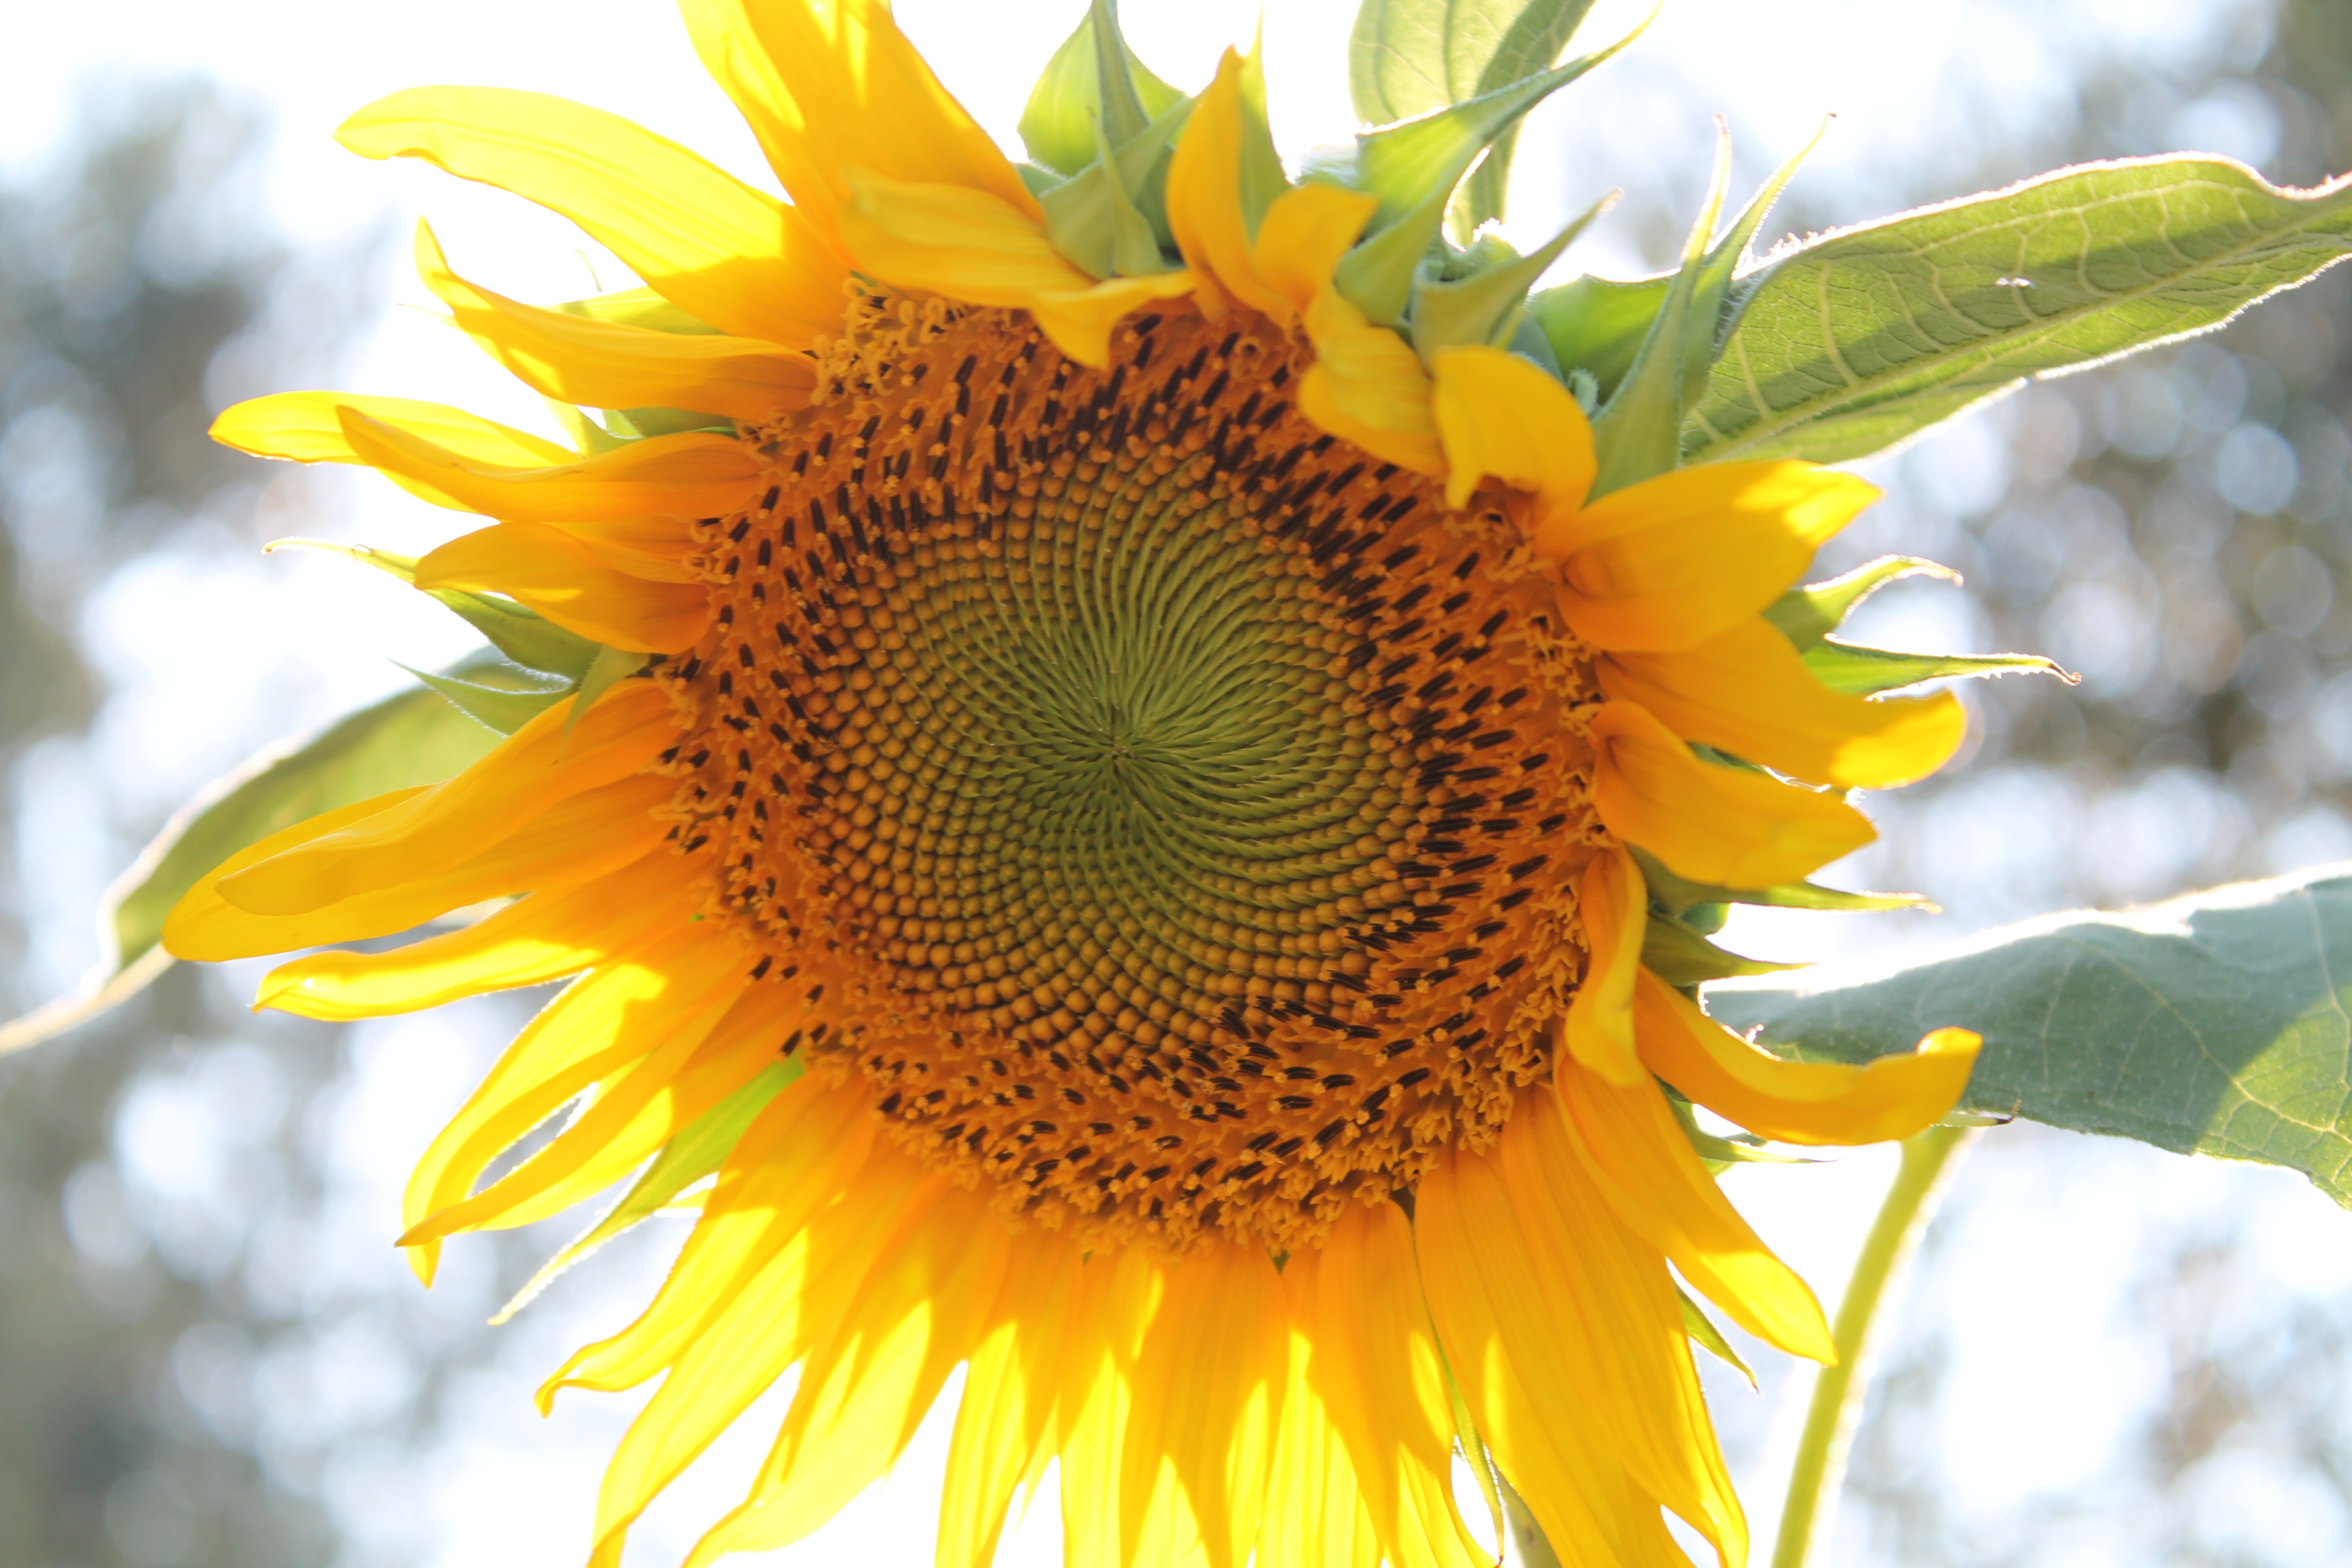
plant, flower, petal, summer, produce, botany, yellow, flora, sunflower, hope, vegetarian food, macro photography, flowering plant, daisy family, sunflower seed, land plant